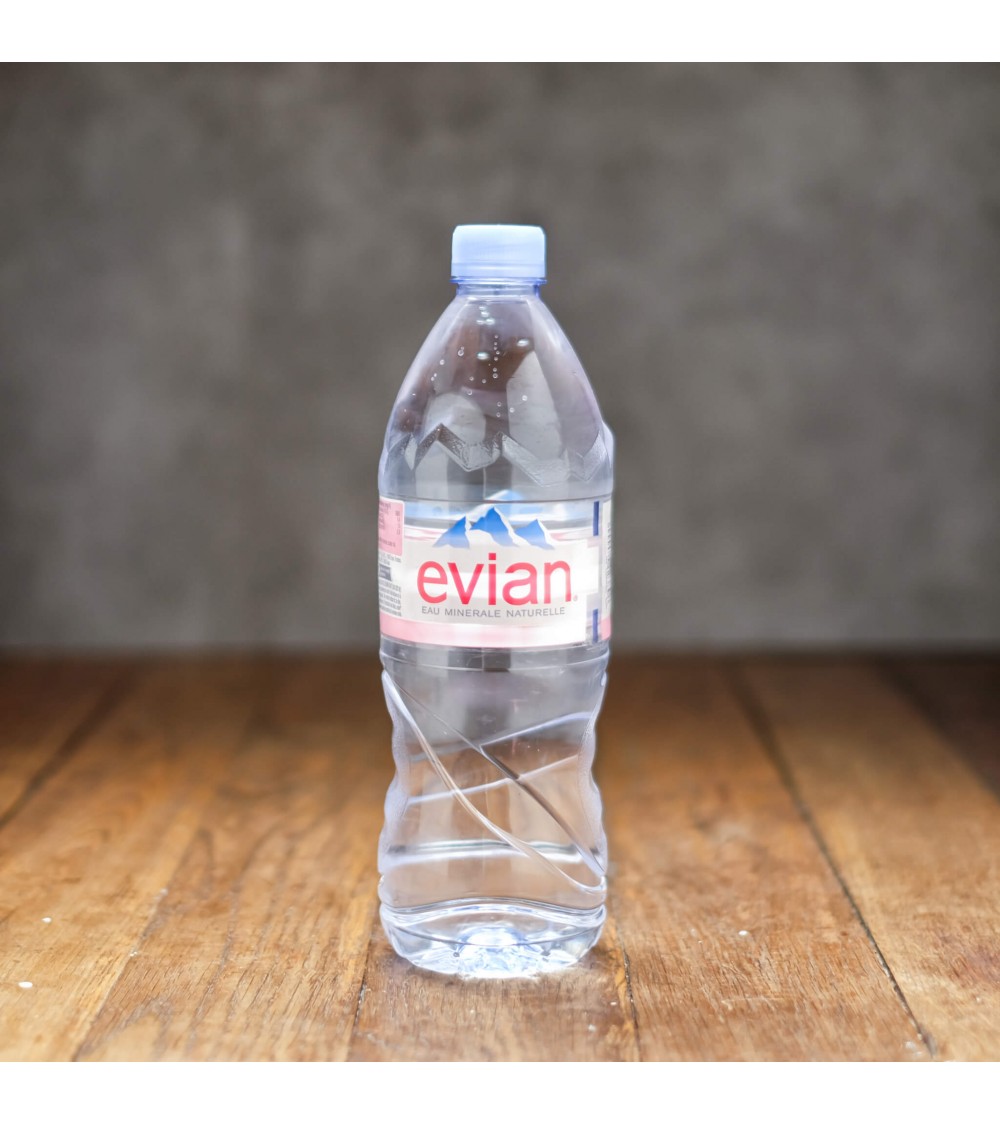
Waste category: plastic